Del the Funky Homosapien

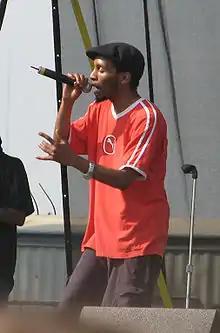
Del performing in 2008

Teren Delvon Jones (born August 12, 1972), better known by his stage name Del the Funky Homosapien (sometimes stylized as Del tha Funkee Homosapien) or Sir DZL, is an American rapper.